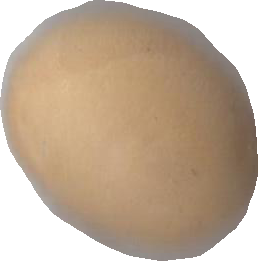
Variety: Grobogan